Answer in natural language. Is brown seat color chair (marked A) behind HousePlant (marked B)? Choose between the following options: yes or no
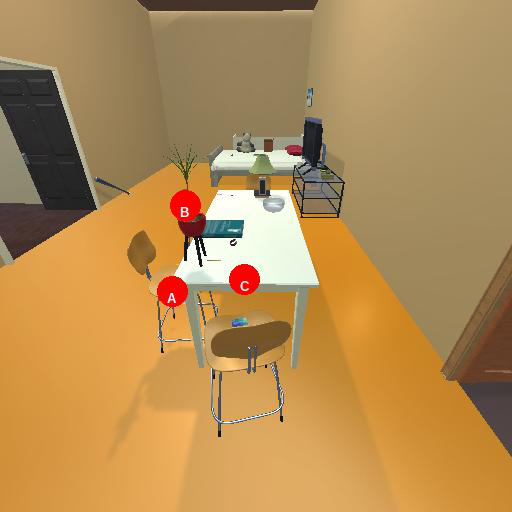
<answer>yes</answer>